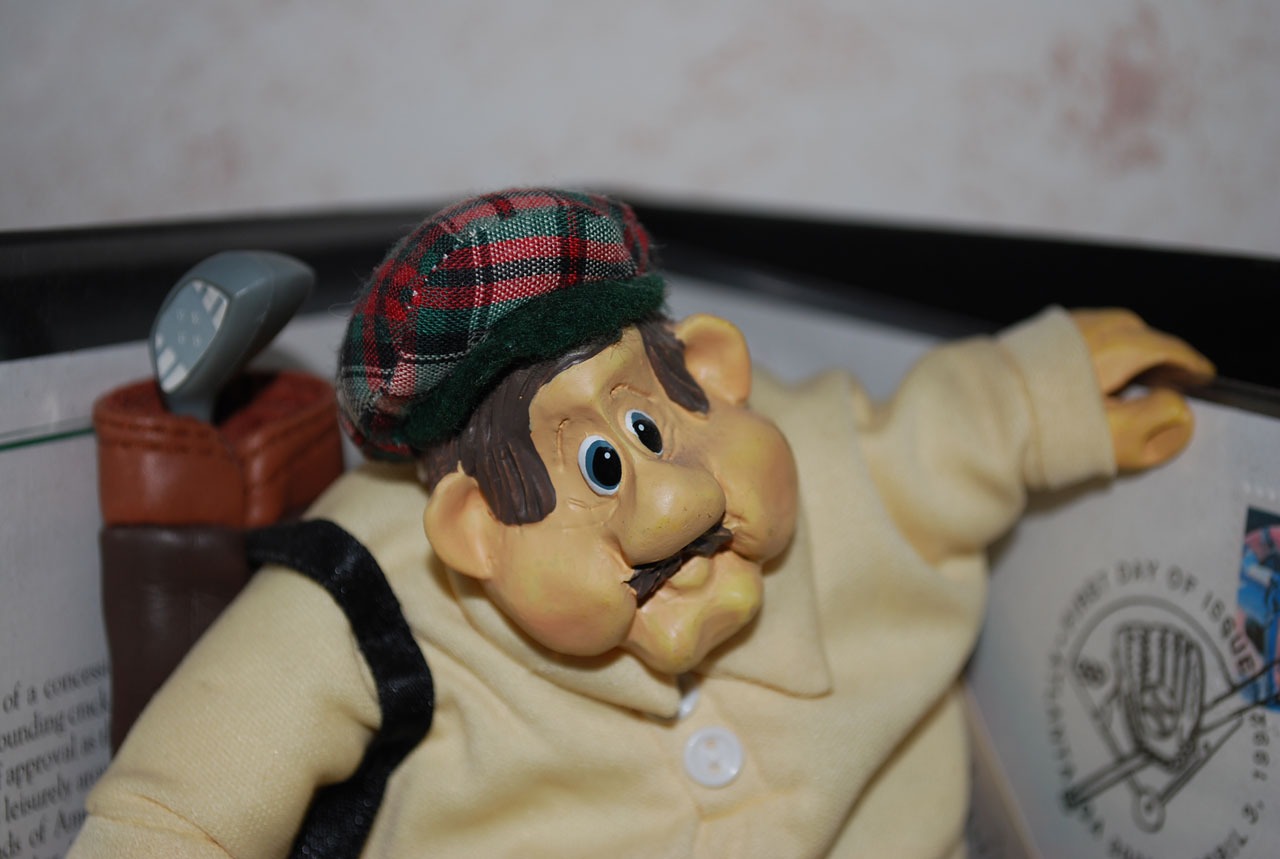
toy, doll, art, figure, figurine, golfer